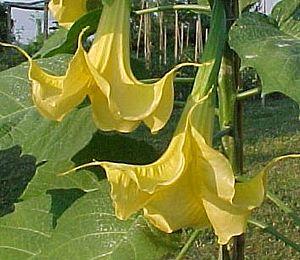
Les brugmansias sont des plantes arbustives de la famille des Solanacées. Le genre Brugmansia a longtemps été confondu avec le genre Datura, dont il était considéré comme une espèce. Comme le datura, le brugmansia possède en effet des fleurs ayant la forme de trompettes. La principale distinction entre les deux genres vient du fait que les fleurs de datura sont érigées, alors que celles du brugmansia sont tombantes, en clochettes. De plus, les brugmansias sont des arbustes, tandis que la plupart des daturas sont des plantes herbacées. Les deux plantes sont cependant très voisines, et elles ont les mêmes caractéristiques toxiques : on note en particulier la présence de scopolamine, de hyoscyamine et d'atropine, principalement dans leur sève.